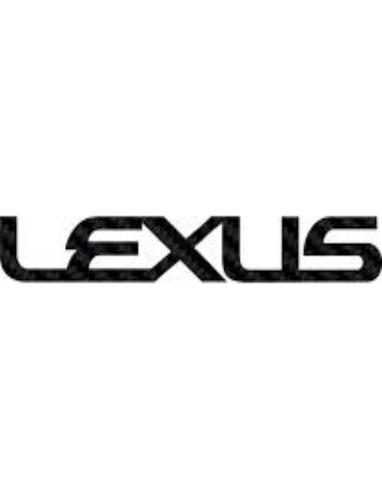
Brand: lexus-2
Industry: Transportation